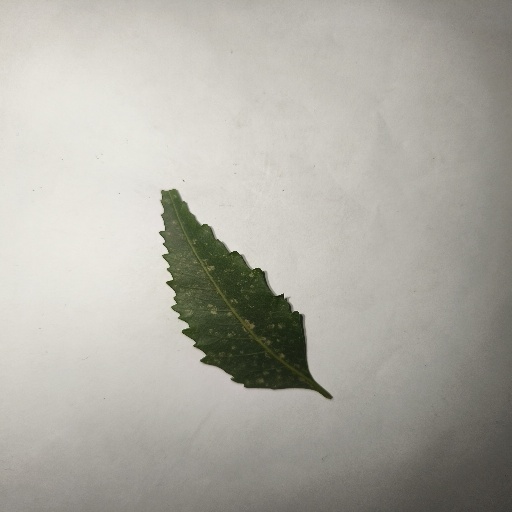
Species: Neem
Leaf condition: Powdery Mildew